Mihály Nagy

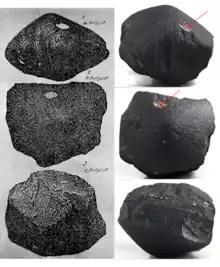
Kaba meteorite - On the left, in drawings taken after its discovery, and on the right, in photos taken in a similar position to the drawings, today. The arrow points to a CAl (calcium alumina) inclusion. – "From study of Mihály Nag"y "Photo by Sándor Nagy"

Mihály Nagy completed his secondary school studies at the "Debreceni Református Kollégium gimnáziuma" graduating in 1955. He graduated from the Faculty of Science of the University of Debrecen in 1959 with a degree in chemistry and physics. In addition to his teaching work, he was awarded a scholarship by the Hungarian Academy of Sciences in 1969.